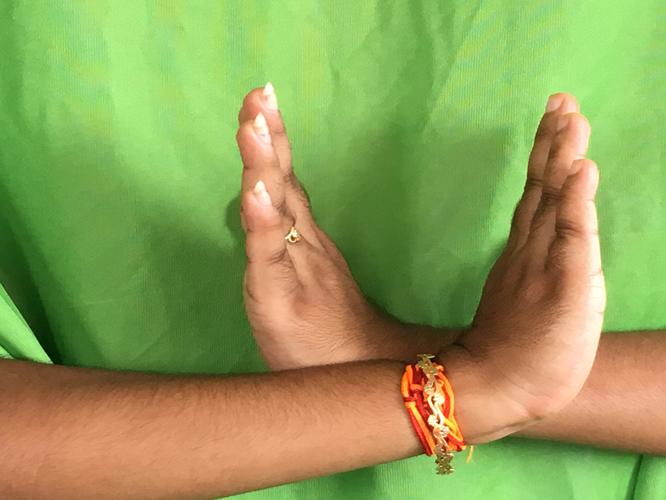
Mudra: Swastikam
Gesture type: double_hand